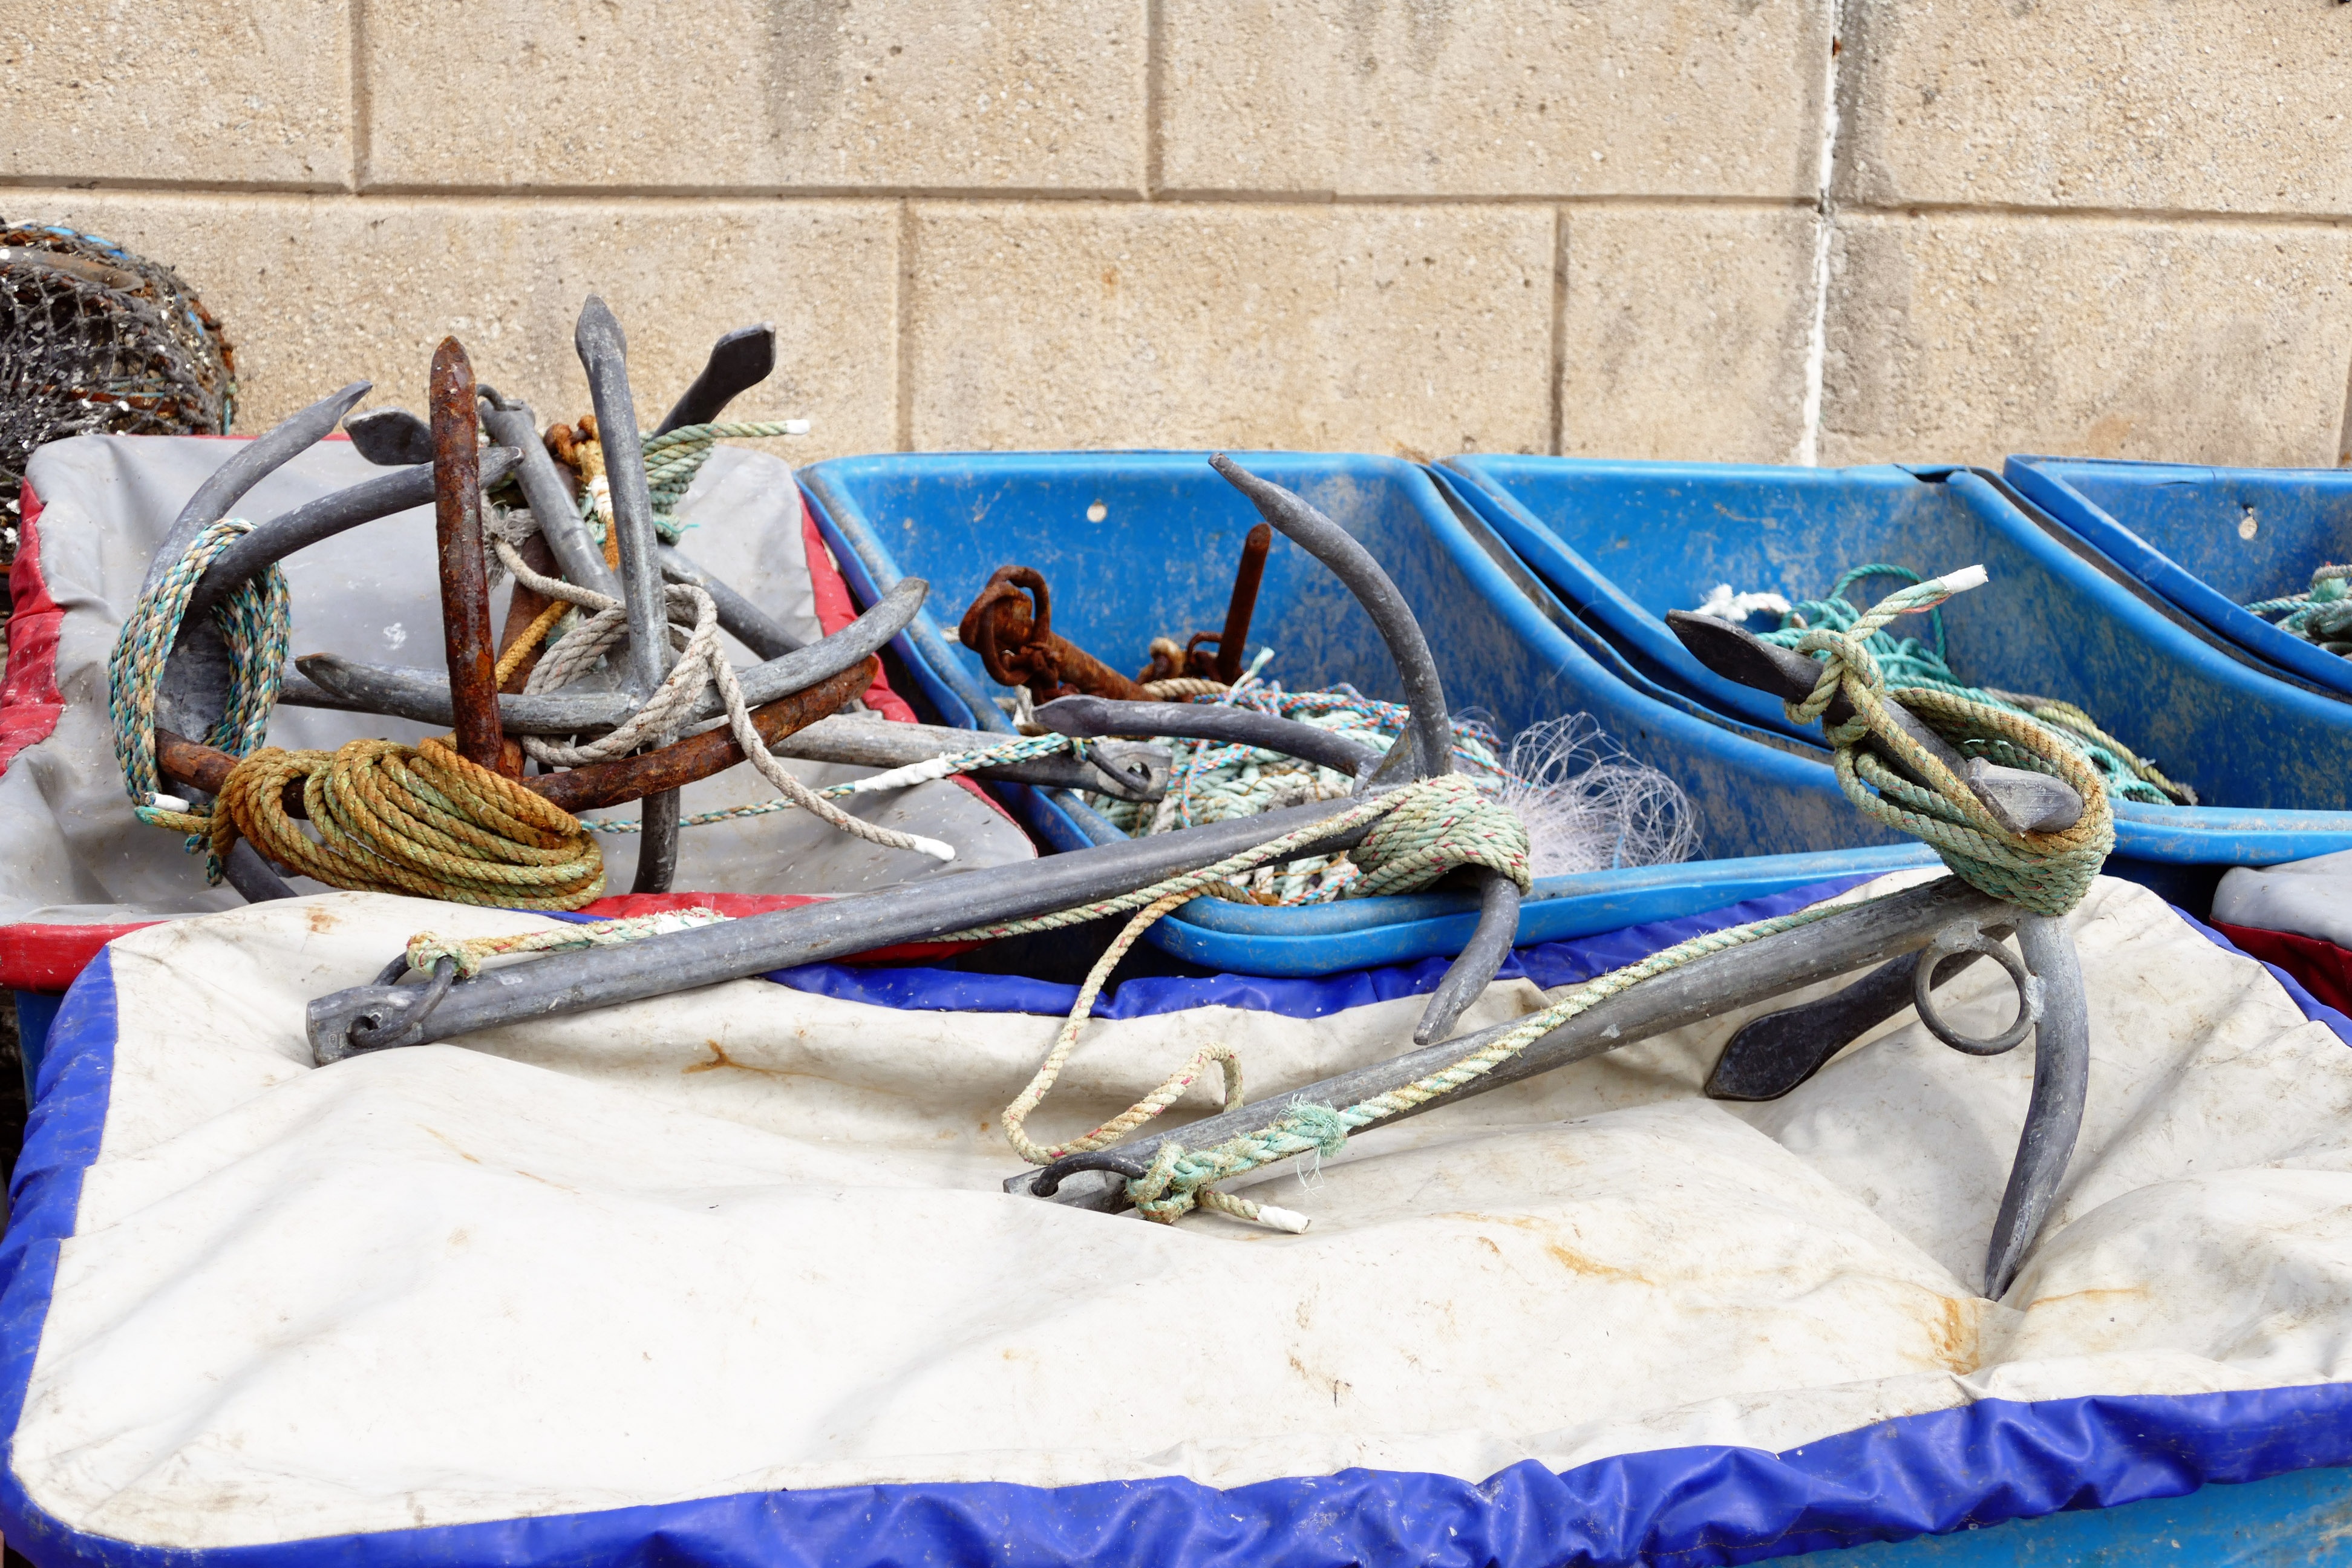
sea, water, grass, ocean, marsh, rope, sky, sun, boat, sunlight, lake, old, river, ship, vacation, travel, transportation, transport, vessel, sailing, yacht, island, blue, leisure, motorboat, activity, sunny, art, nautical, luxury, boating, sail, marine, reeds, day, anchors, anchored, recreational